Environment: real
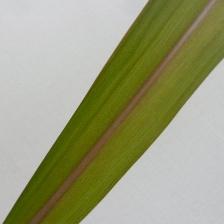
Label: phosphorus_deficiency